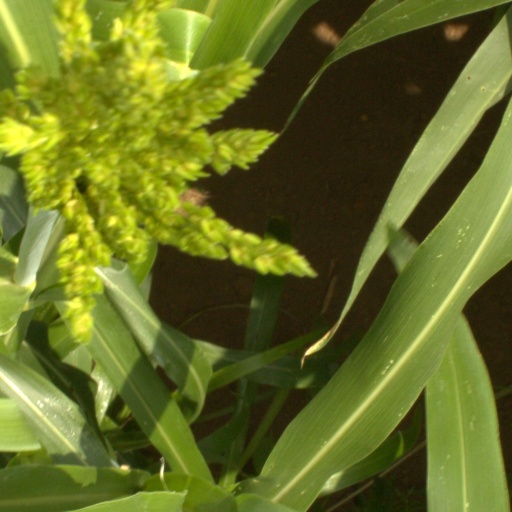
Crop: sorghum